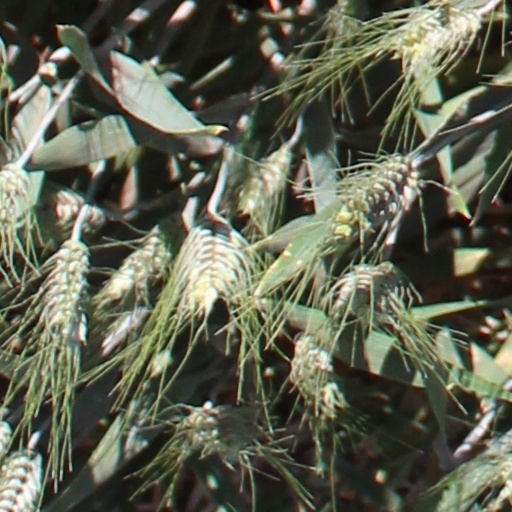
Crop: wheat